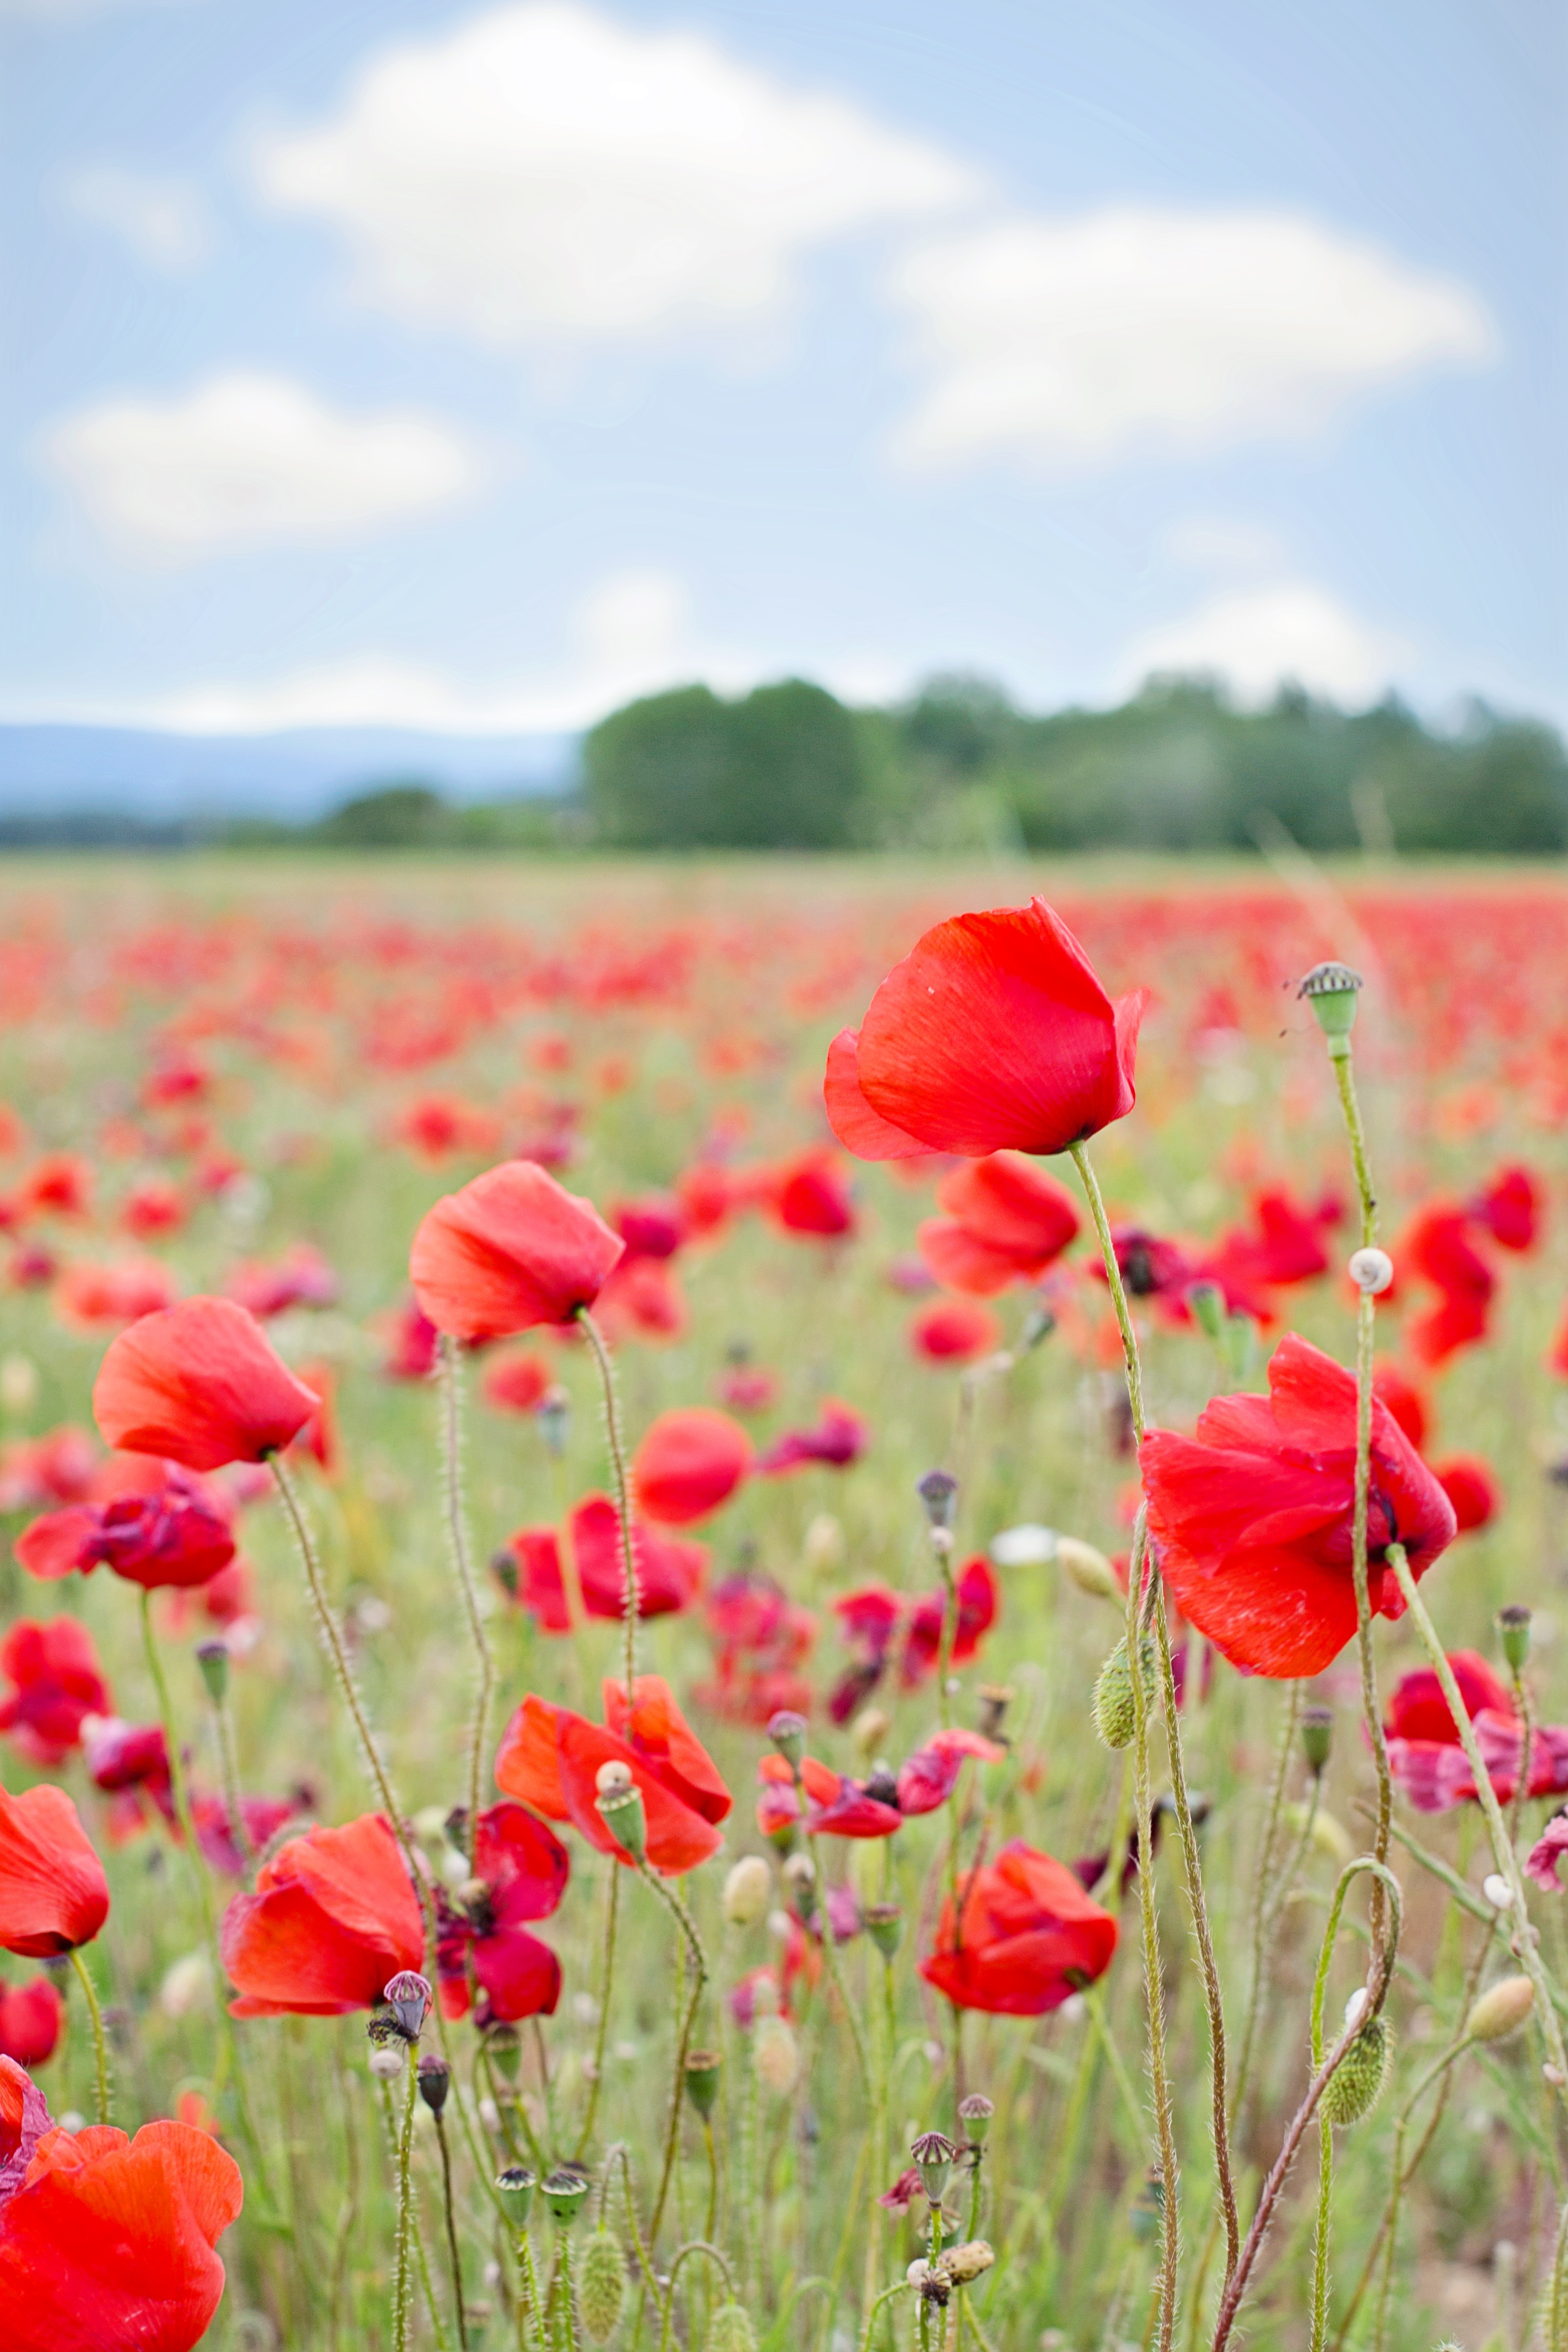
nature, grass, blossom, plant, field, meadow, prairie, countryside, flower, petal, bloom, spring, red, flora, wildflower, flowers, grassland, poppy, poppies, blooms, coquelicot, flowering plant, annual plant, grass family, land plant, poppy family